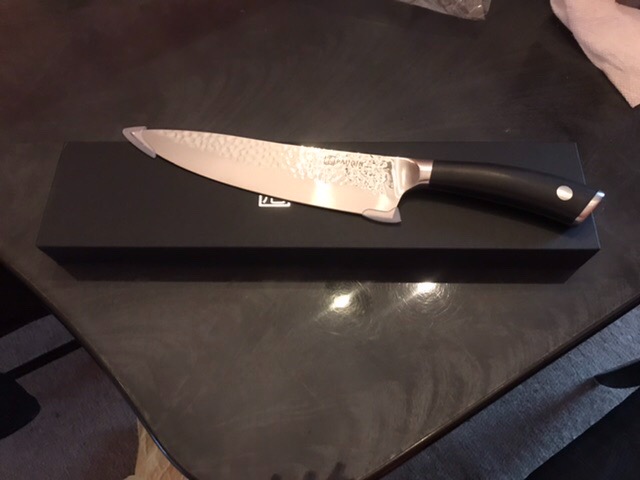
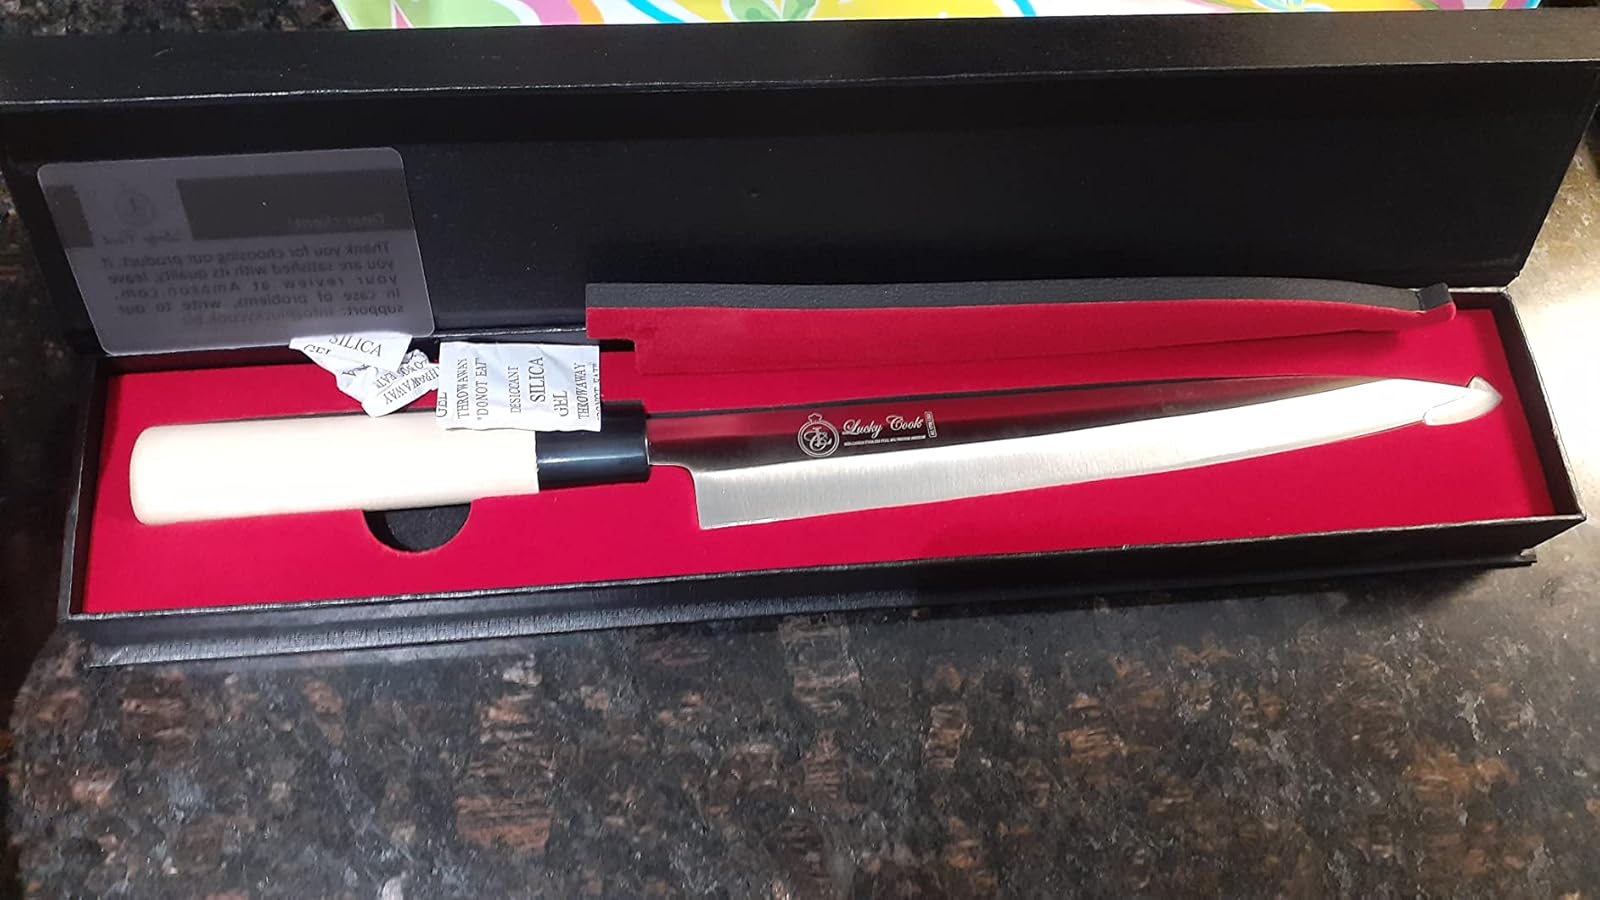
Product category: items_knife
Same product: no